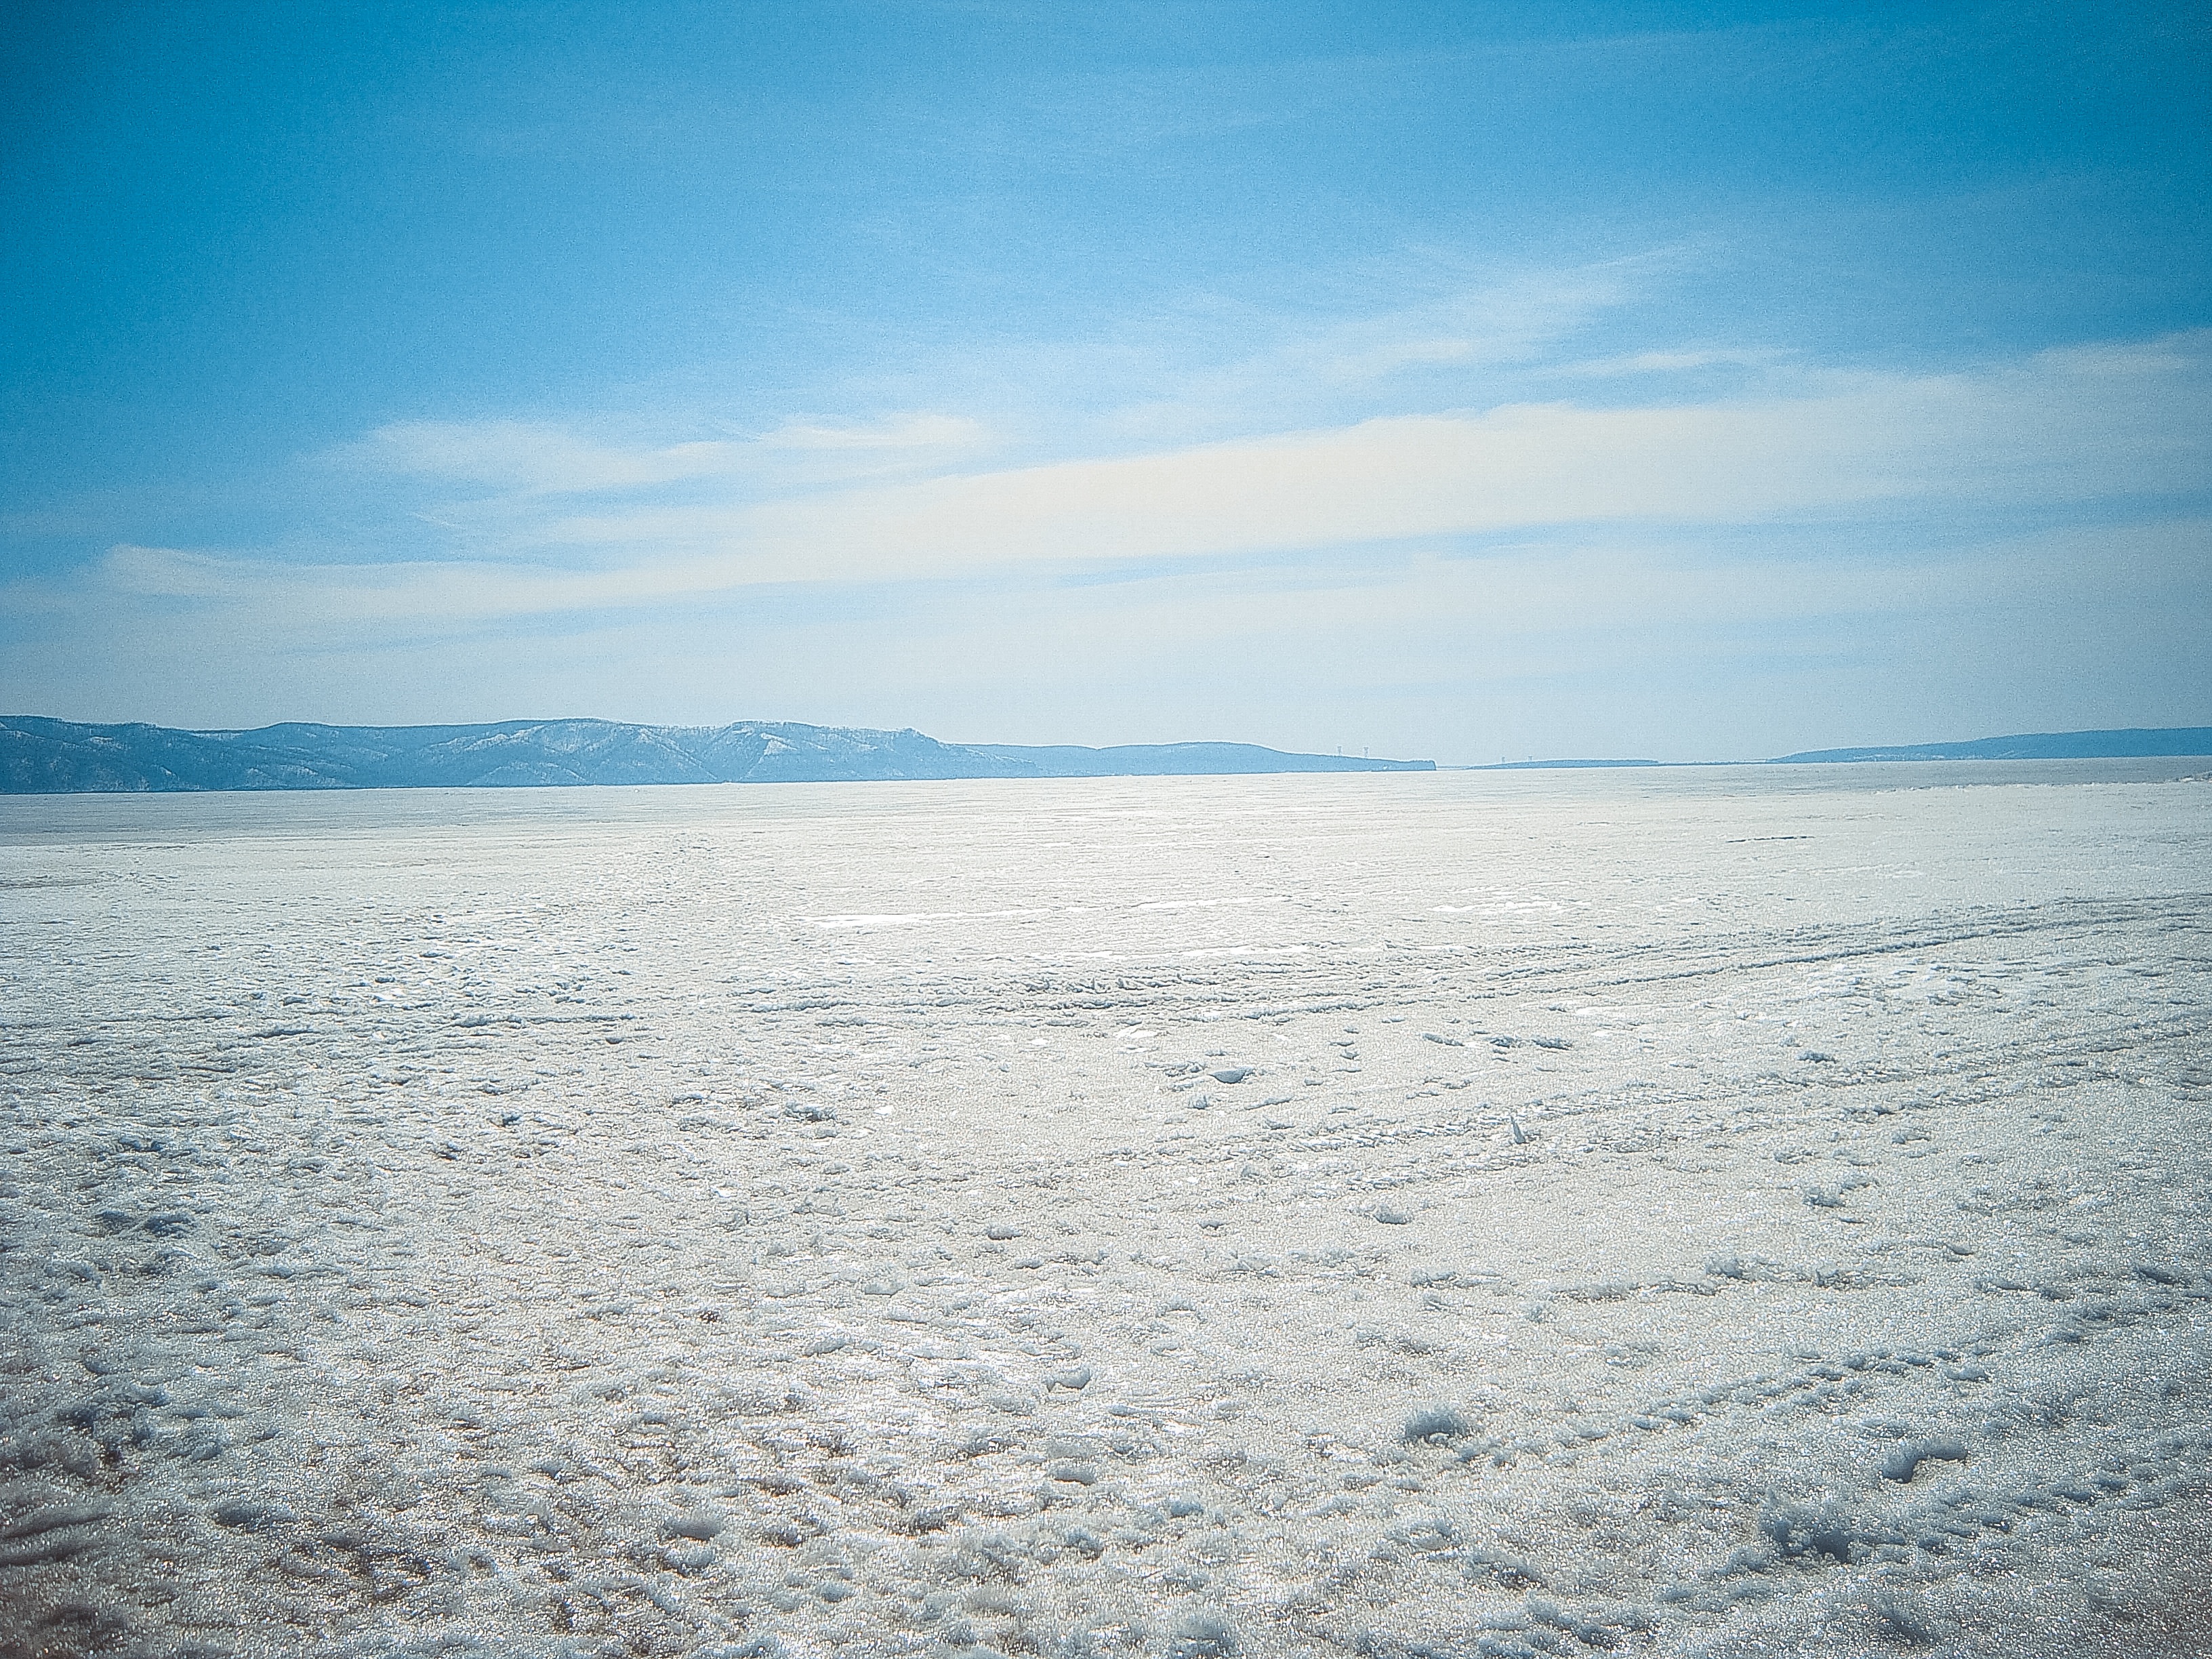
beach, sea, coast, water, sand, ocean, horizon, cloud, sky, sunlight, morning, shore, wave, lake, dawn, ice, reflection, bay, blue, arctic, body of water, arctic ocean, wind wave